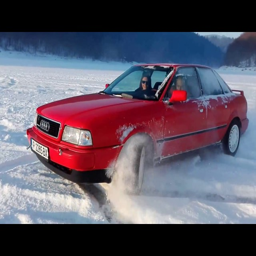
automobile model on the ice